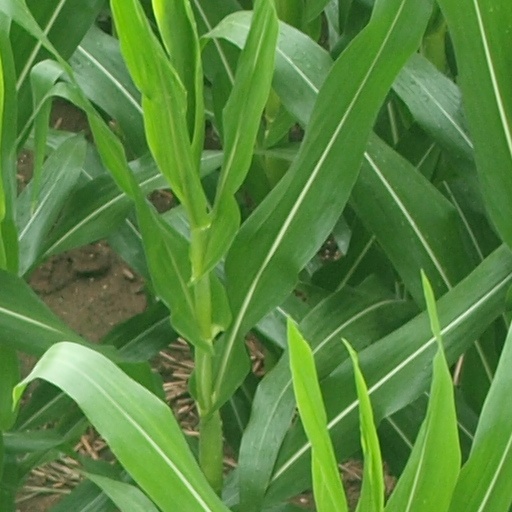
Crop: maize; corn